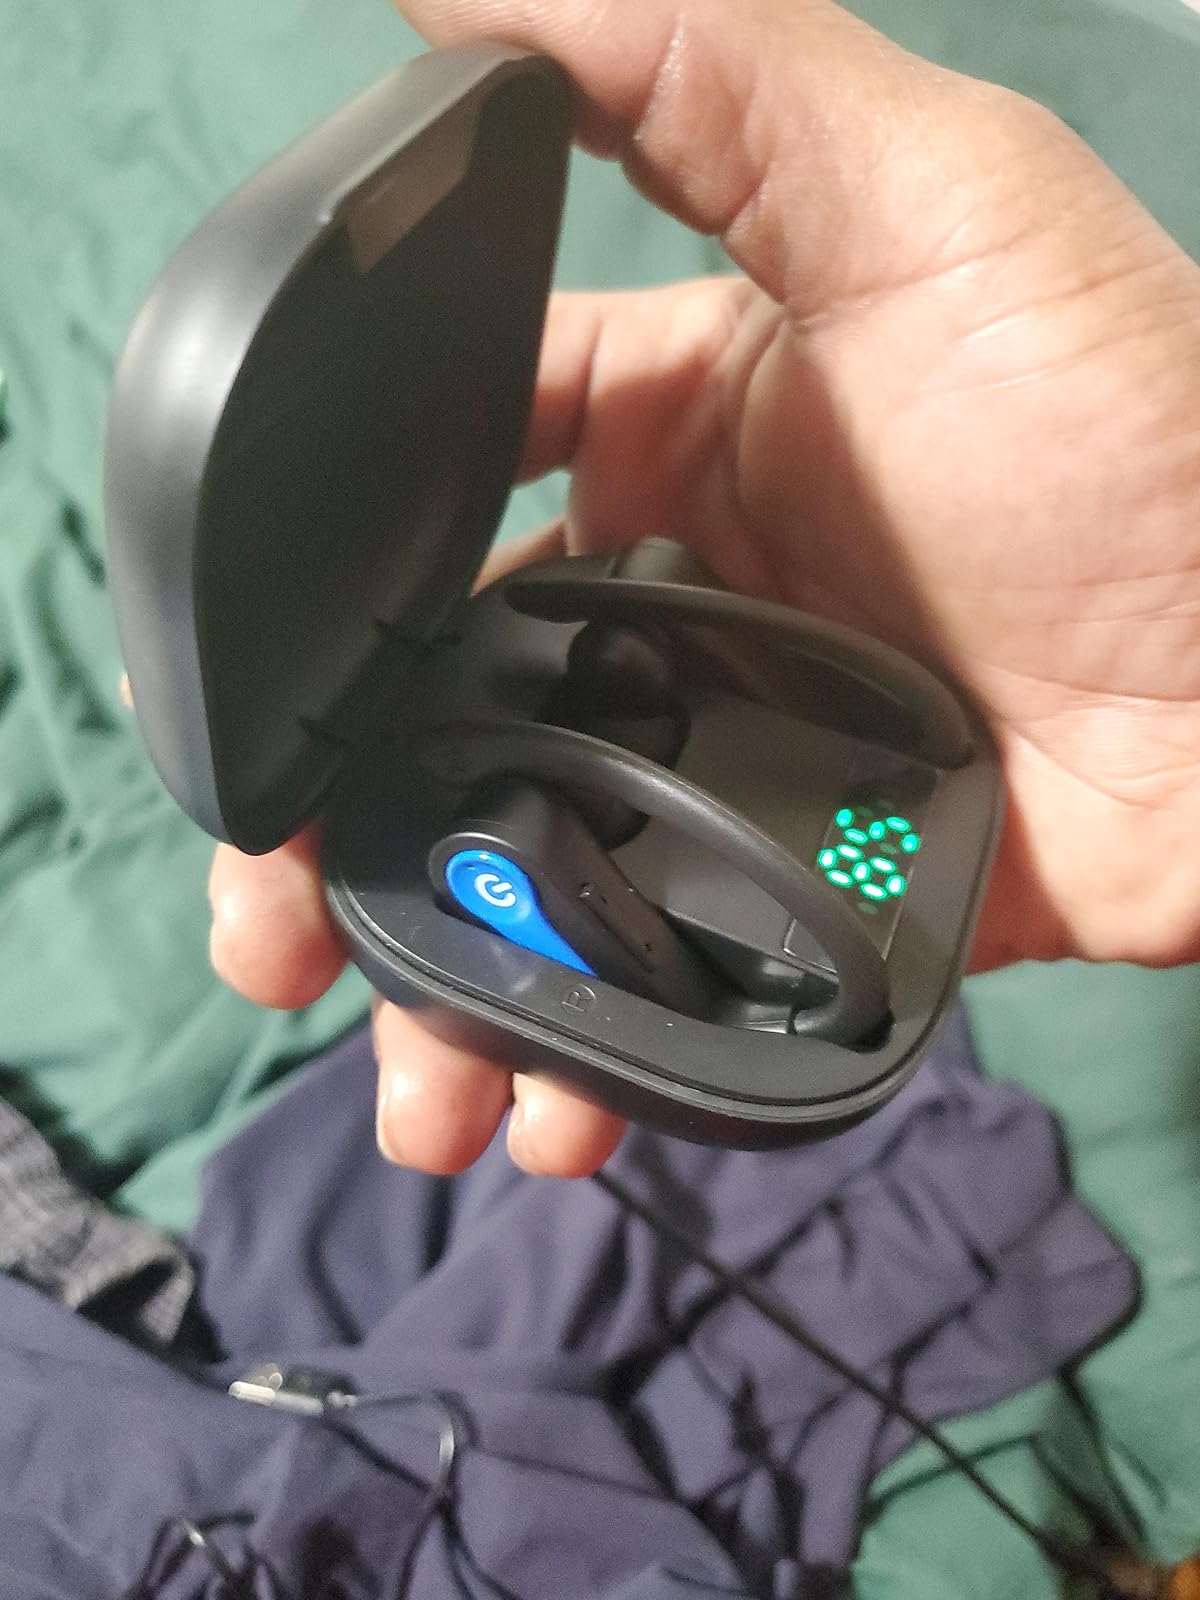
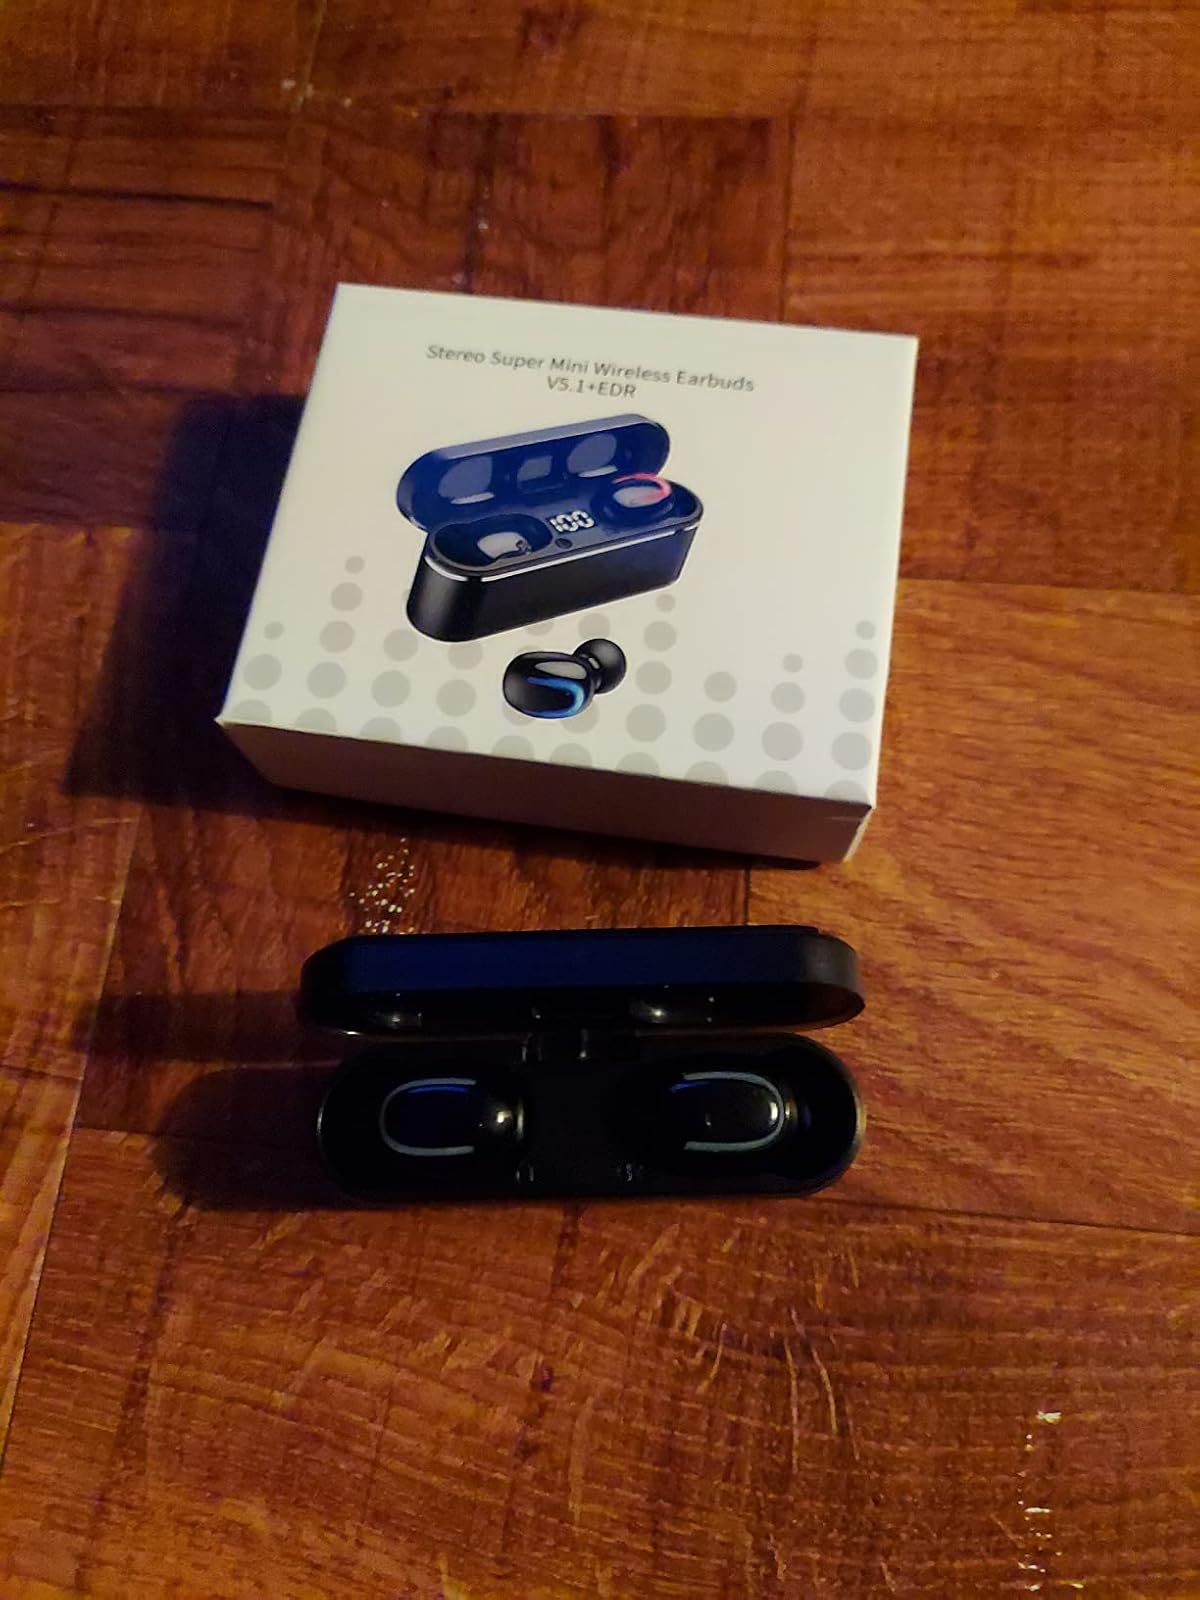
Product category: earbuds
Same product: no